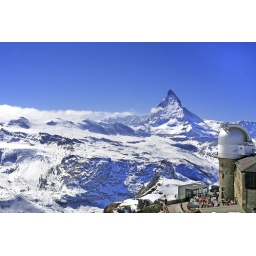
roof of the earth - top of the world (hm, Europe) - 29 mountains above 4ooo m